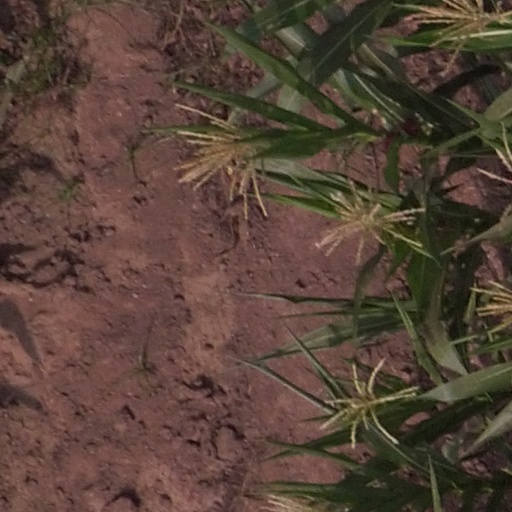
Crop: maize; corn